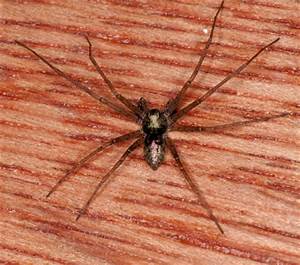
Label: spider